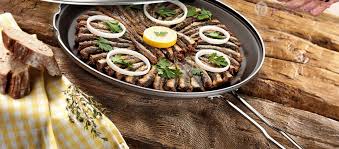
Yemek: hamsi